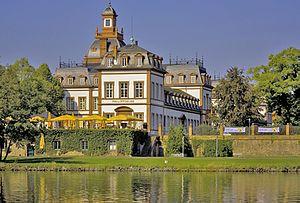
Le château de Philippsruhe est un château situé dans la ville allemande de Hanau, dans le land de la Hesse. Il a été construit de 1700 à 1725 par le comte de Hanau.